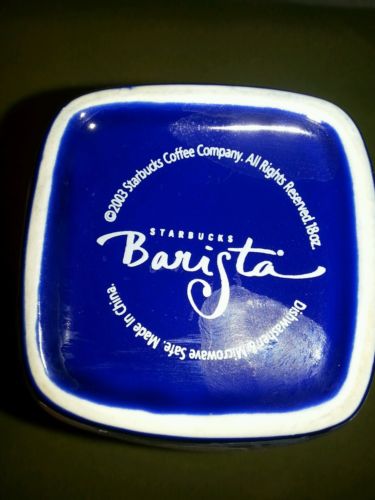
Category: mug